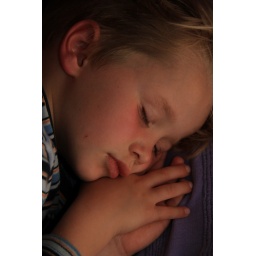
boy in bed asleep